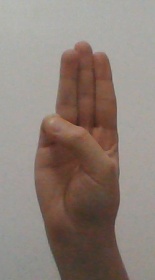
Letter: thaa